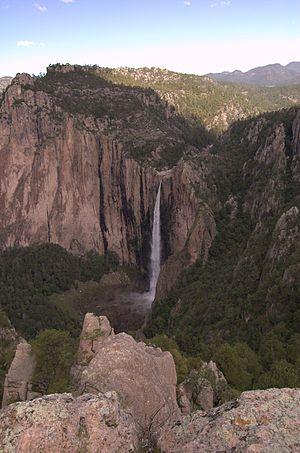
Le parc national Cascada de Bassaseachic est un parc national du Mexique situé au Chihuahua. Elle a une superficie de 58,02 km² et a été créée en 1981. Elle protège la chute de Bassaseachic, qui avec un dénivelé de 246 m est la seconde du pays en hauteur. Il est administré par la Comisión Nacional de Áreas Naturales Protegidas.